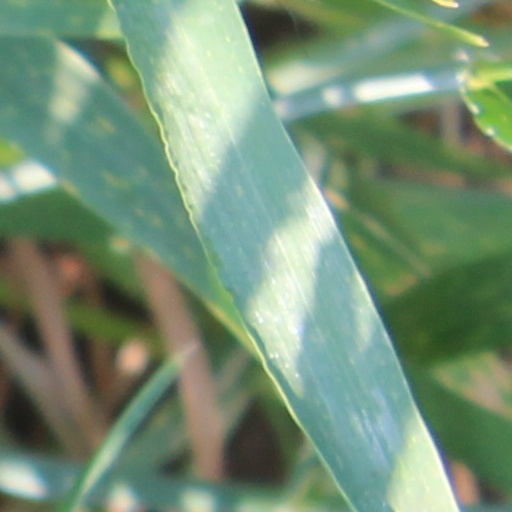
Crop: wheat